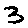
Label: 3